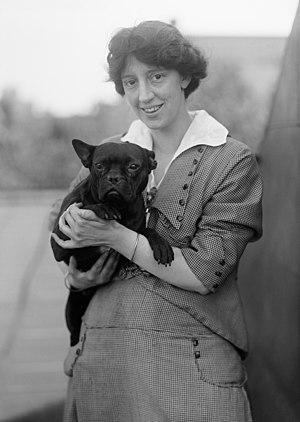
Le défilé pour le suffrage féminin en 1913, officiellement appelé « Woman suffrage procession » ou Woman suffrage parade en Anglais, est le premier défilé de suffragistes à Washington, organisé par Alice Paul pour la National American Woman Suffrage Association. Des milliers de suffragistes défilent sur Pennsylvania Avenue à Washington, DC, le lundi 3 mars 1913. L'événement est programmé la veille de l'investiture du président Woodrow Wilson pour «marcher dans un esprit de protestation contre l'organisation politique actuelle de la société, dont les femmes sont exclues», comme indiqué dans le programme officiel. La marche et l'attention qu'elle suscite sont déterminantes pour l'avancement du suffrage féminin aux États-Unis.